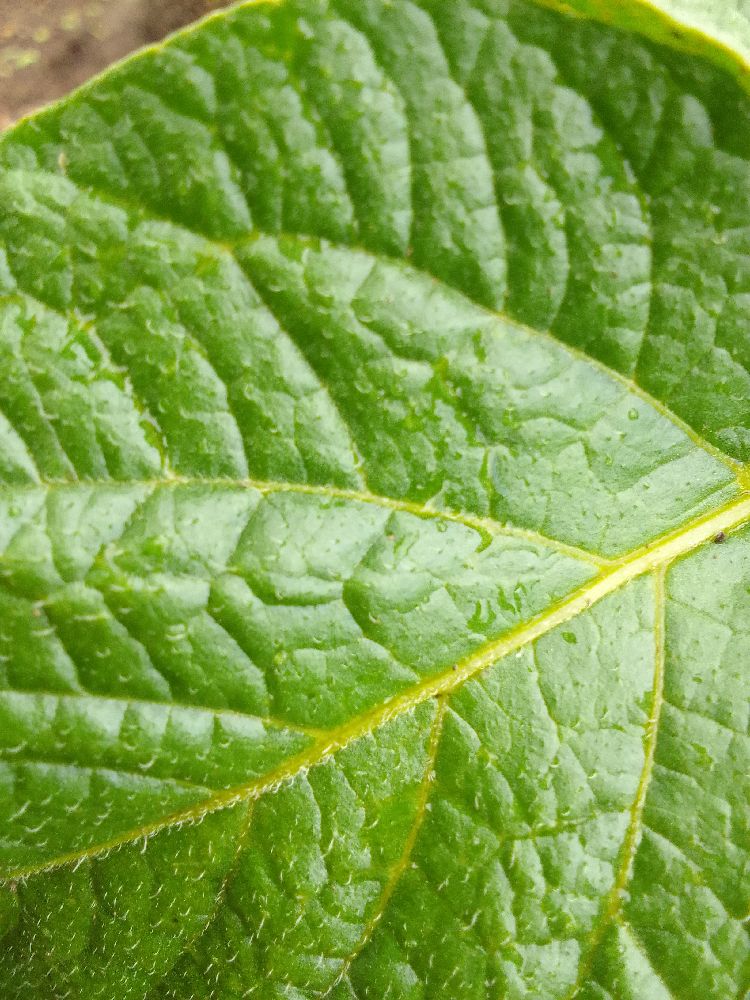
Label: Healthy